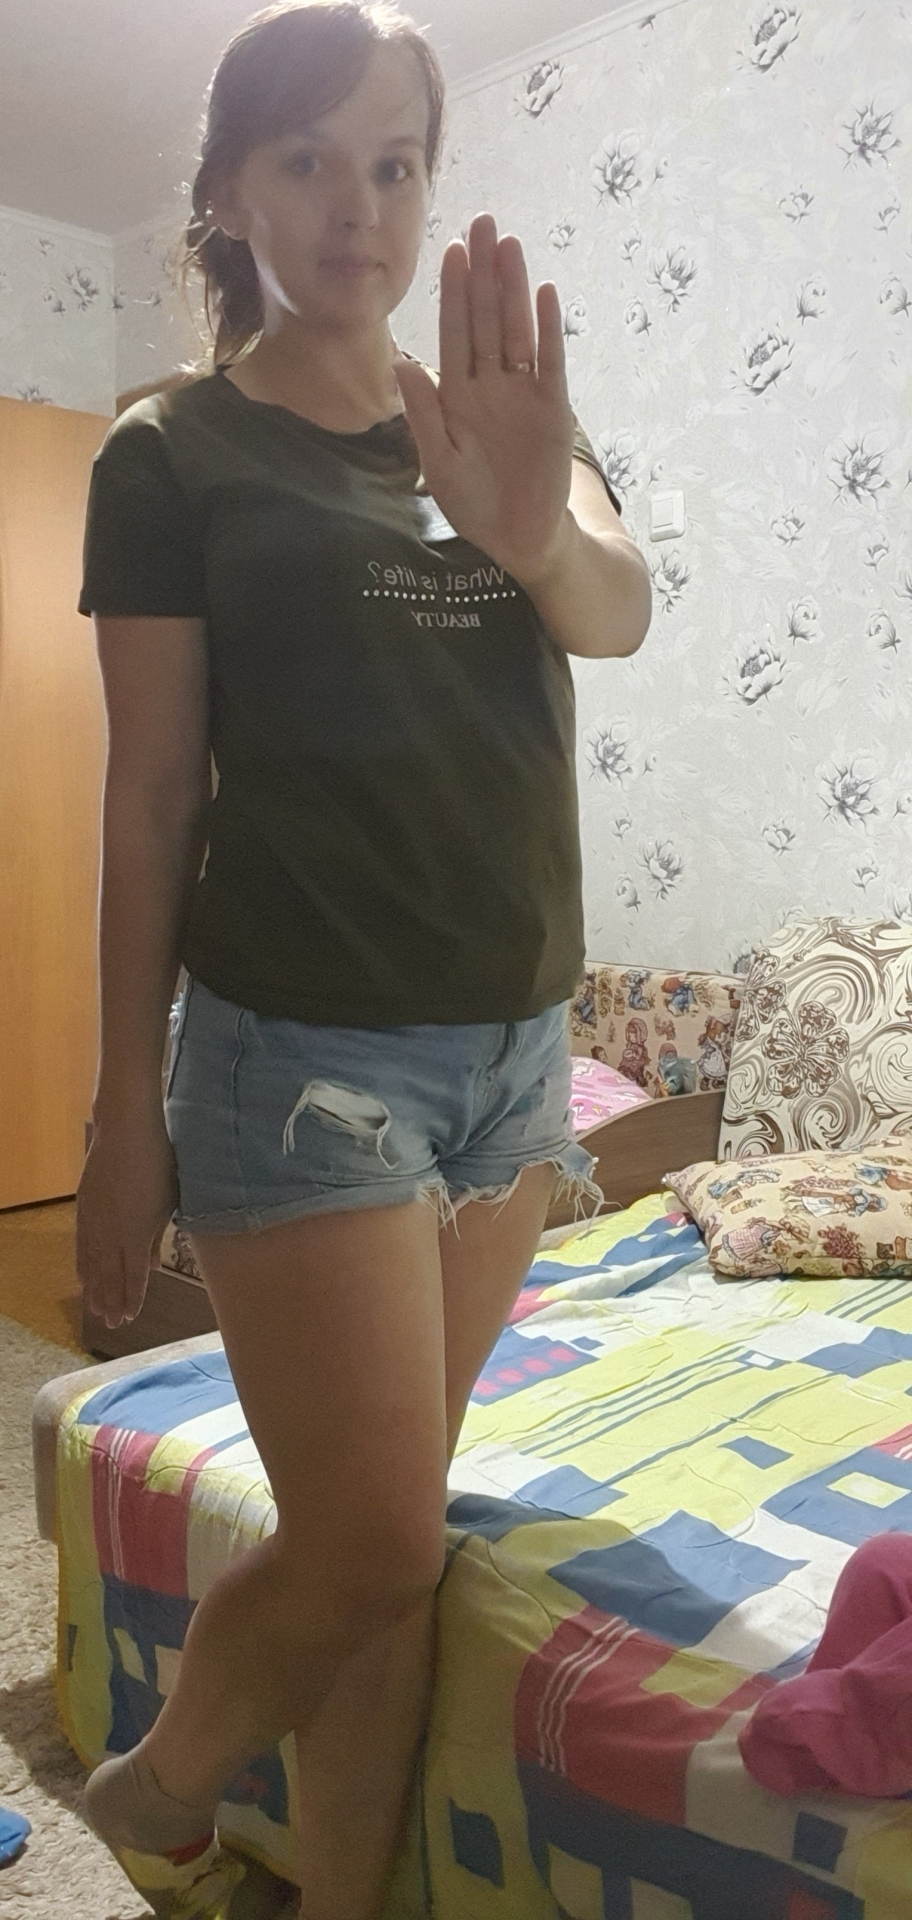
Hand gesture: stop